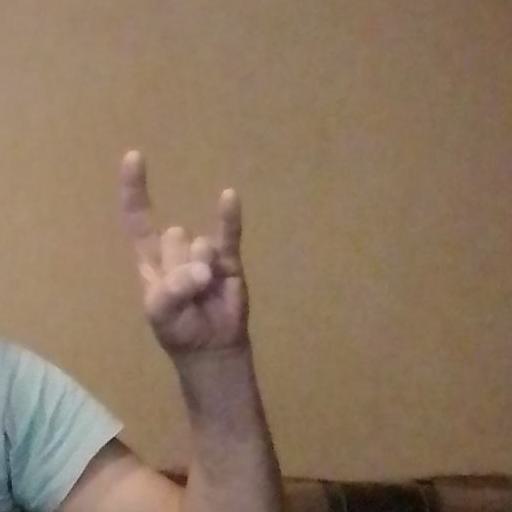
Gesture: rock